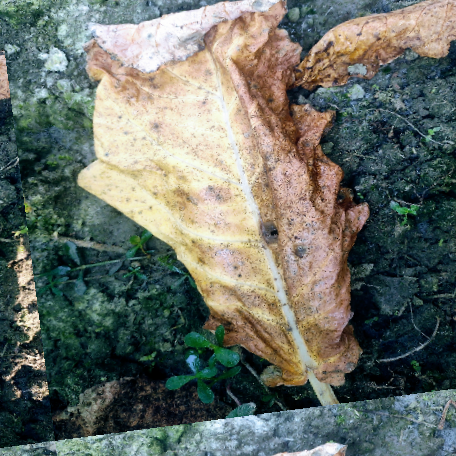
Label: Downy Mildew